Solomon Delane

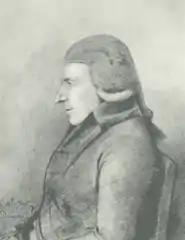
Solomon Delane; chalk drawing by George Dance the Younger (1795)

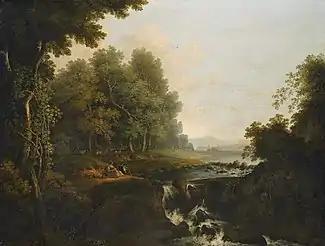
Wooded Landscape with Waterfall

Solomon Delane, or Delaney (c.1727 in County Tipperary – 1812 in Dublin) was an Irish landscape painter who spent a major part of his career in Italy. Some earlier sources give his place of birth as Edinburgh, which may be related to the political and religious unrest in Ireland during his later years.